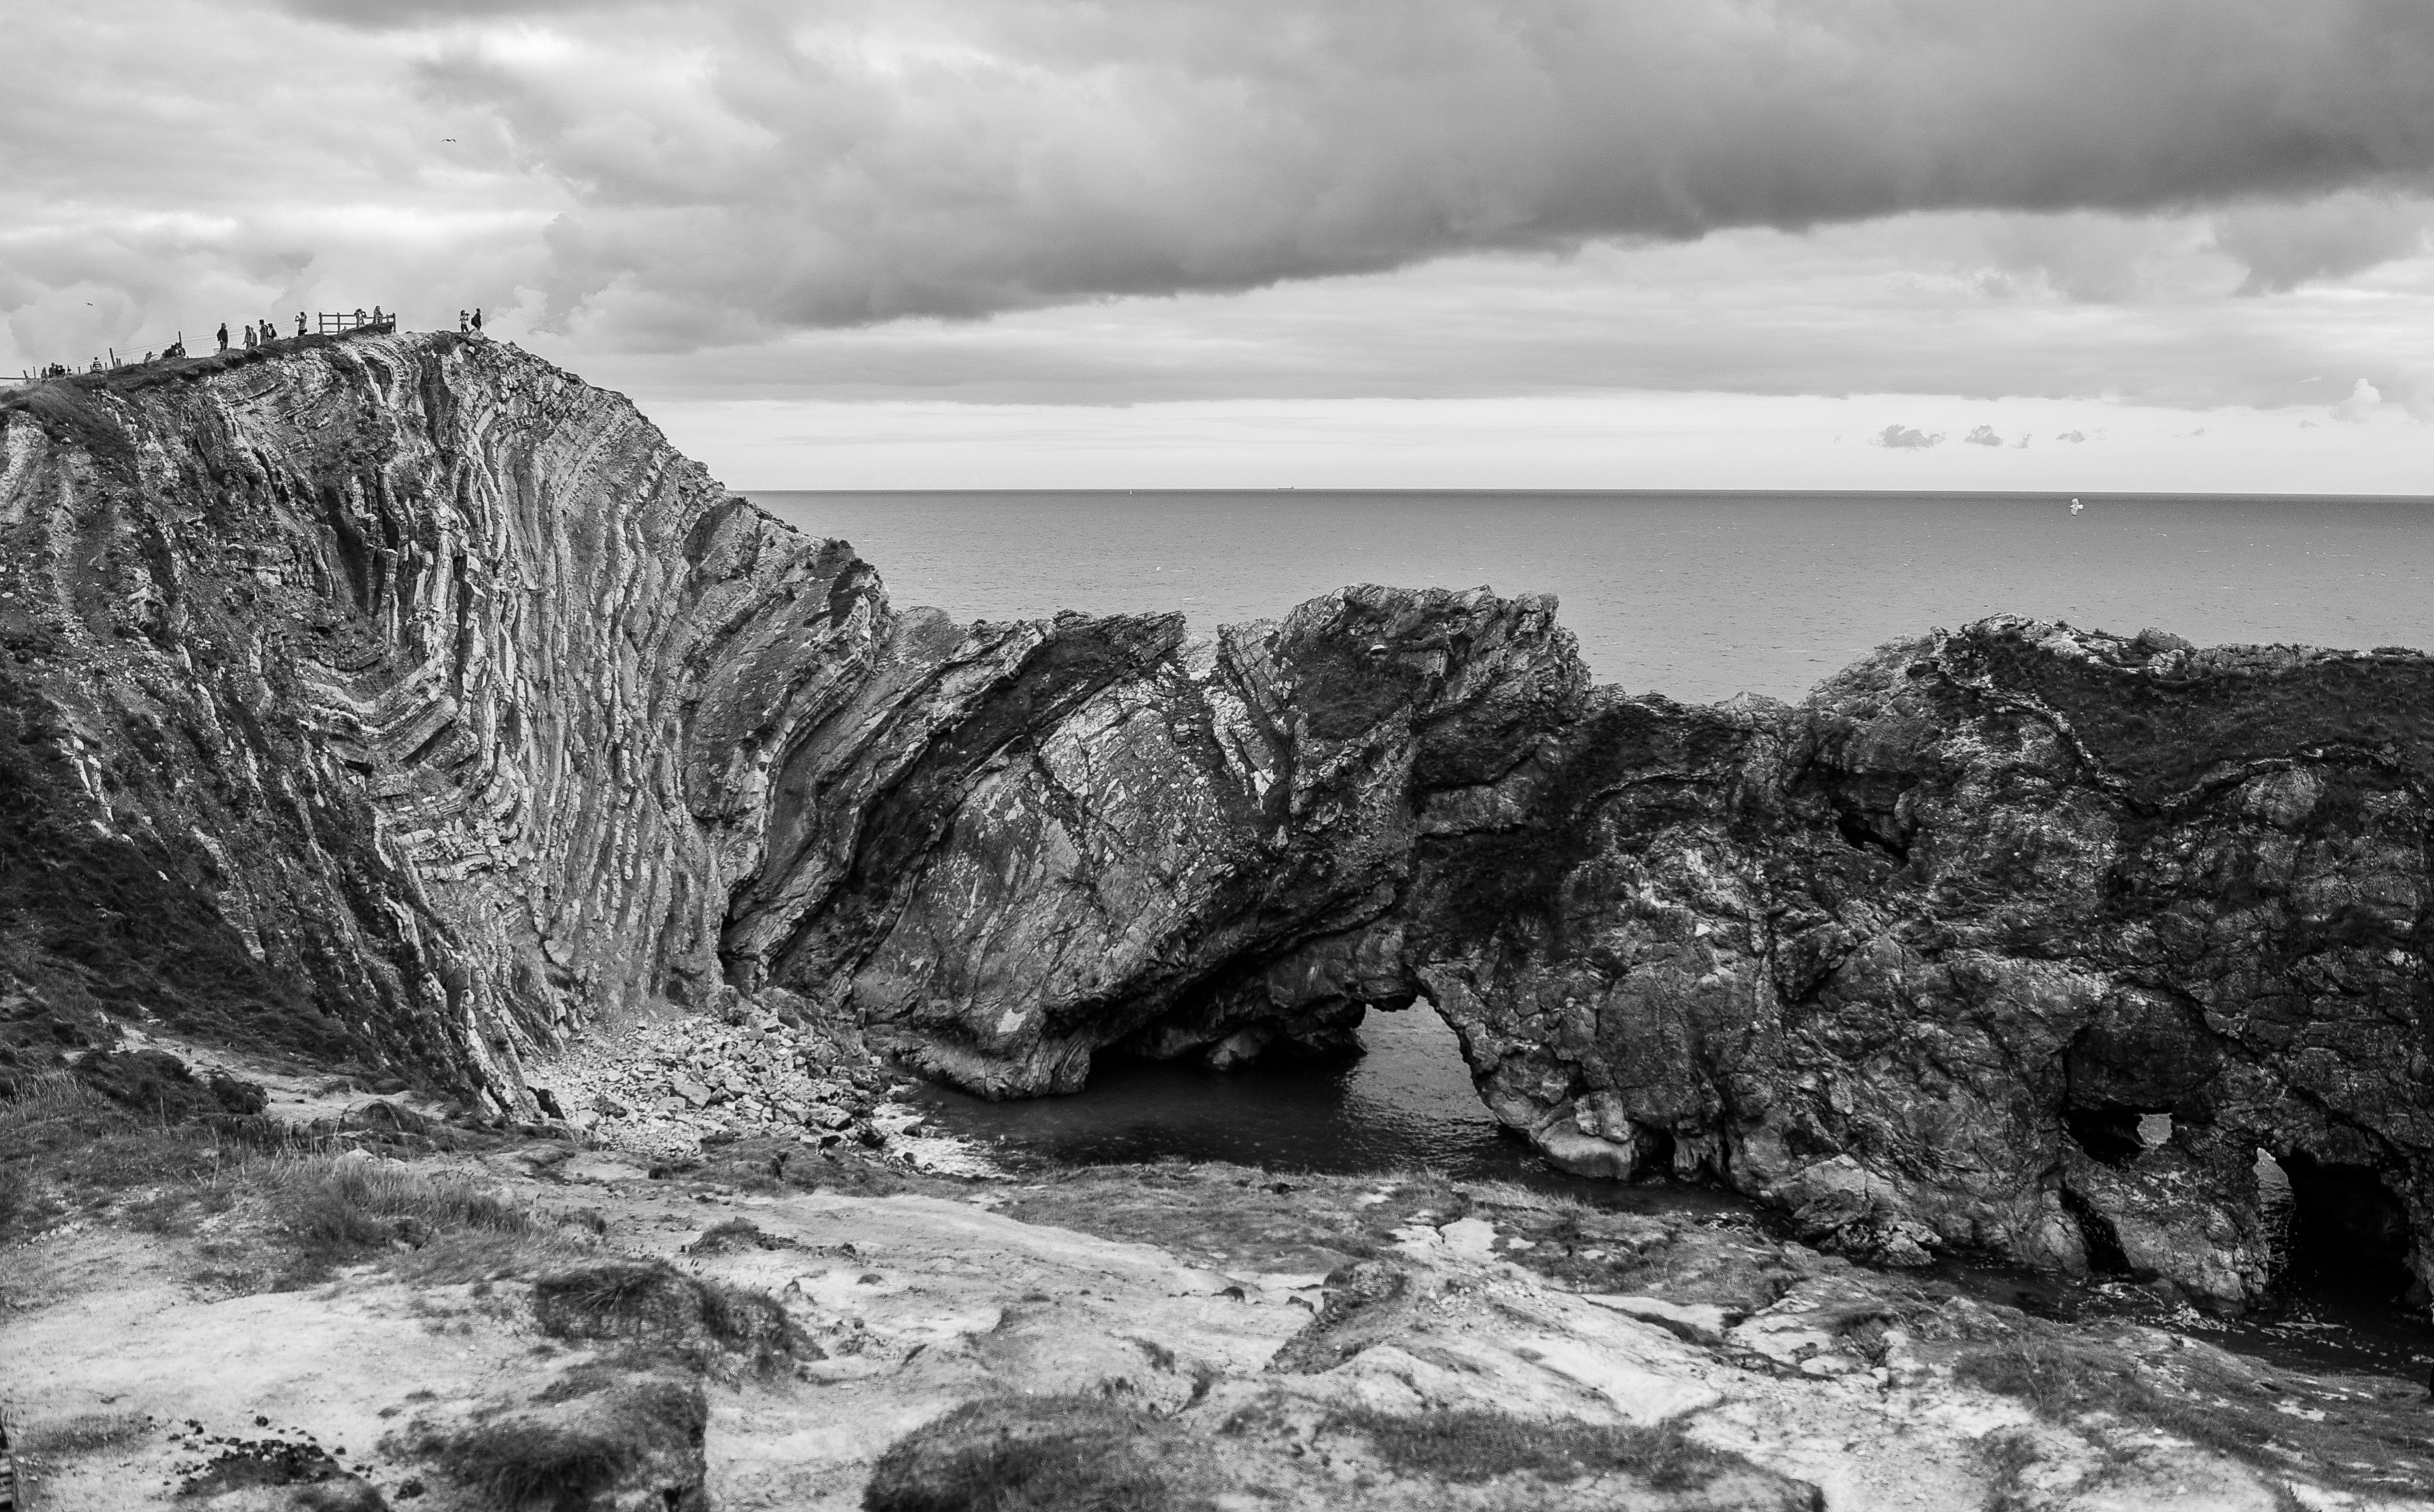
landscape, sea, coast, nature, rock, ocean, mountain, cloud, black and white, white, photography, shore, wave, cliff, bay, monochrome, terrain, material, geology, landform, monochrome photography